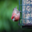
Label: bird